Hardcourt Bike Polo

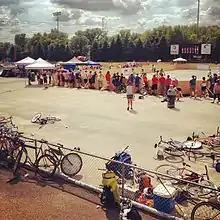
NAHBPC 2013

At the beginning of the game, the ball is placed in the middle of the court while the players wait behind their own goals, bikes touching the back wall. Following a countdown or a whistle, a player from each team charges the ball in what is termed the "joust."